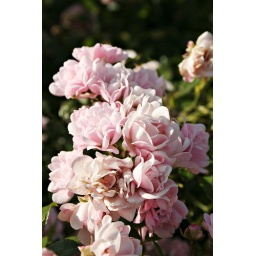
One of the flowers in the rose garden at Hyde Park